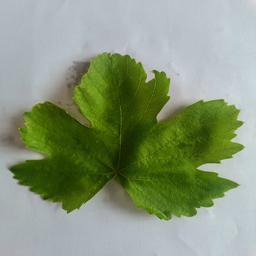
Label: Healthy Leaves